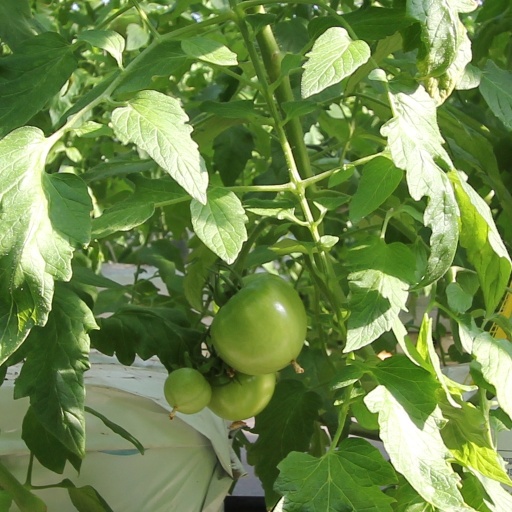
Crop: tomato